1917 Swiss federal election

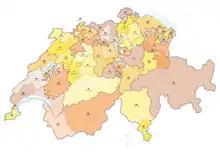
The 49 electoral districts

Federal elections were held in Switzerland on 28 October 1917. The Free Democratic Party retained its majority in the National Council. They were the last elections held under the majoritarian system; following a referendum in 1918 in which two-thirds of voters voted for the introduction of proportional representation, the electoral system was changed and early elections held in 1919.